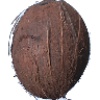
Label: cocos